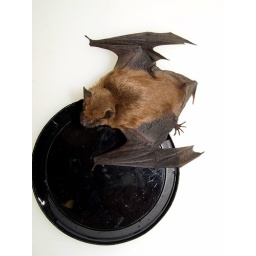
Bat with impromptu saucer of water (plastic lid -- four inches in diameter --from a tin of tea bags).